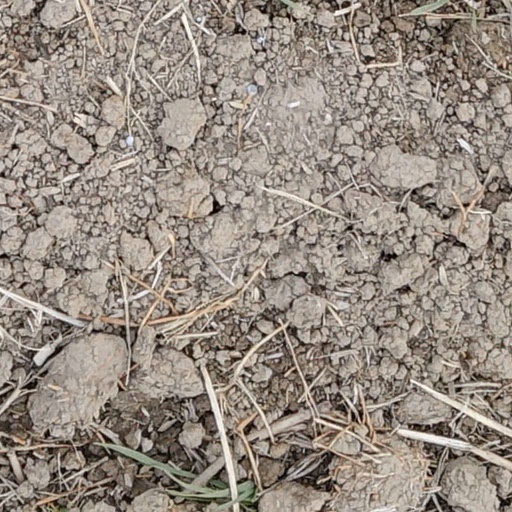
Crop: wheat